Friedrich Neelsen

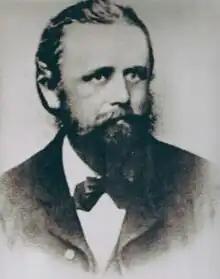
Friedrich Neelsen (1854–1898)

Friedrich Carl Adolf Neelsen (March 29, 1854, Uetersen – April 11, 1894, Dresden) was a German pathologist.